Martin Gotz

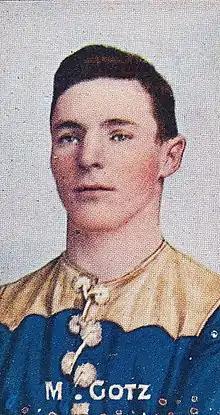
Cigarette card of Gotz in 1908

Martin Gustav Gotz (26 February 1883 – 13 August 1967) was an Australian rules footballer in the early 20th century who most notably played for Carlton in the Victorian Football League (VFL).